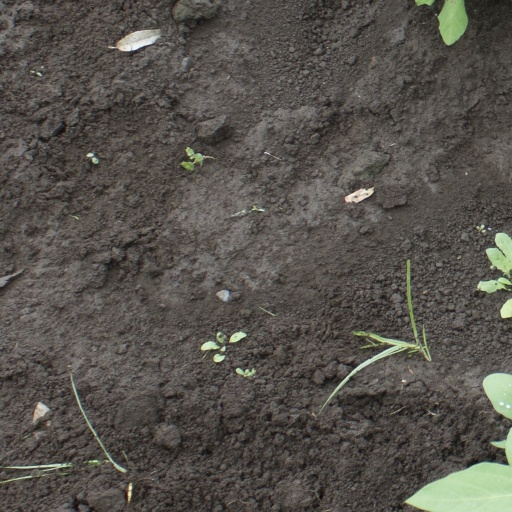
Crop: soybean